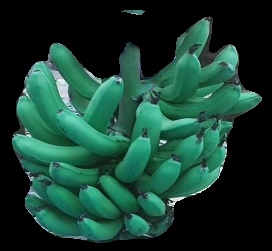
Variety: pachbale
Grade: grade3